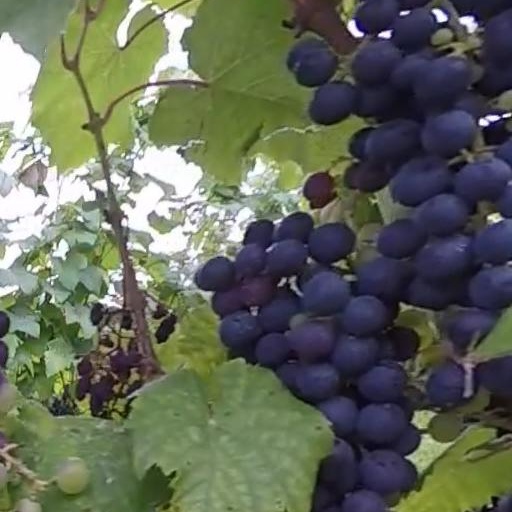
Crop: grape